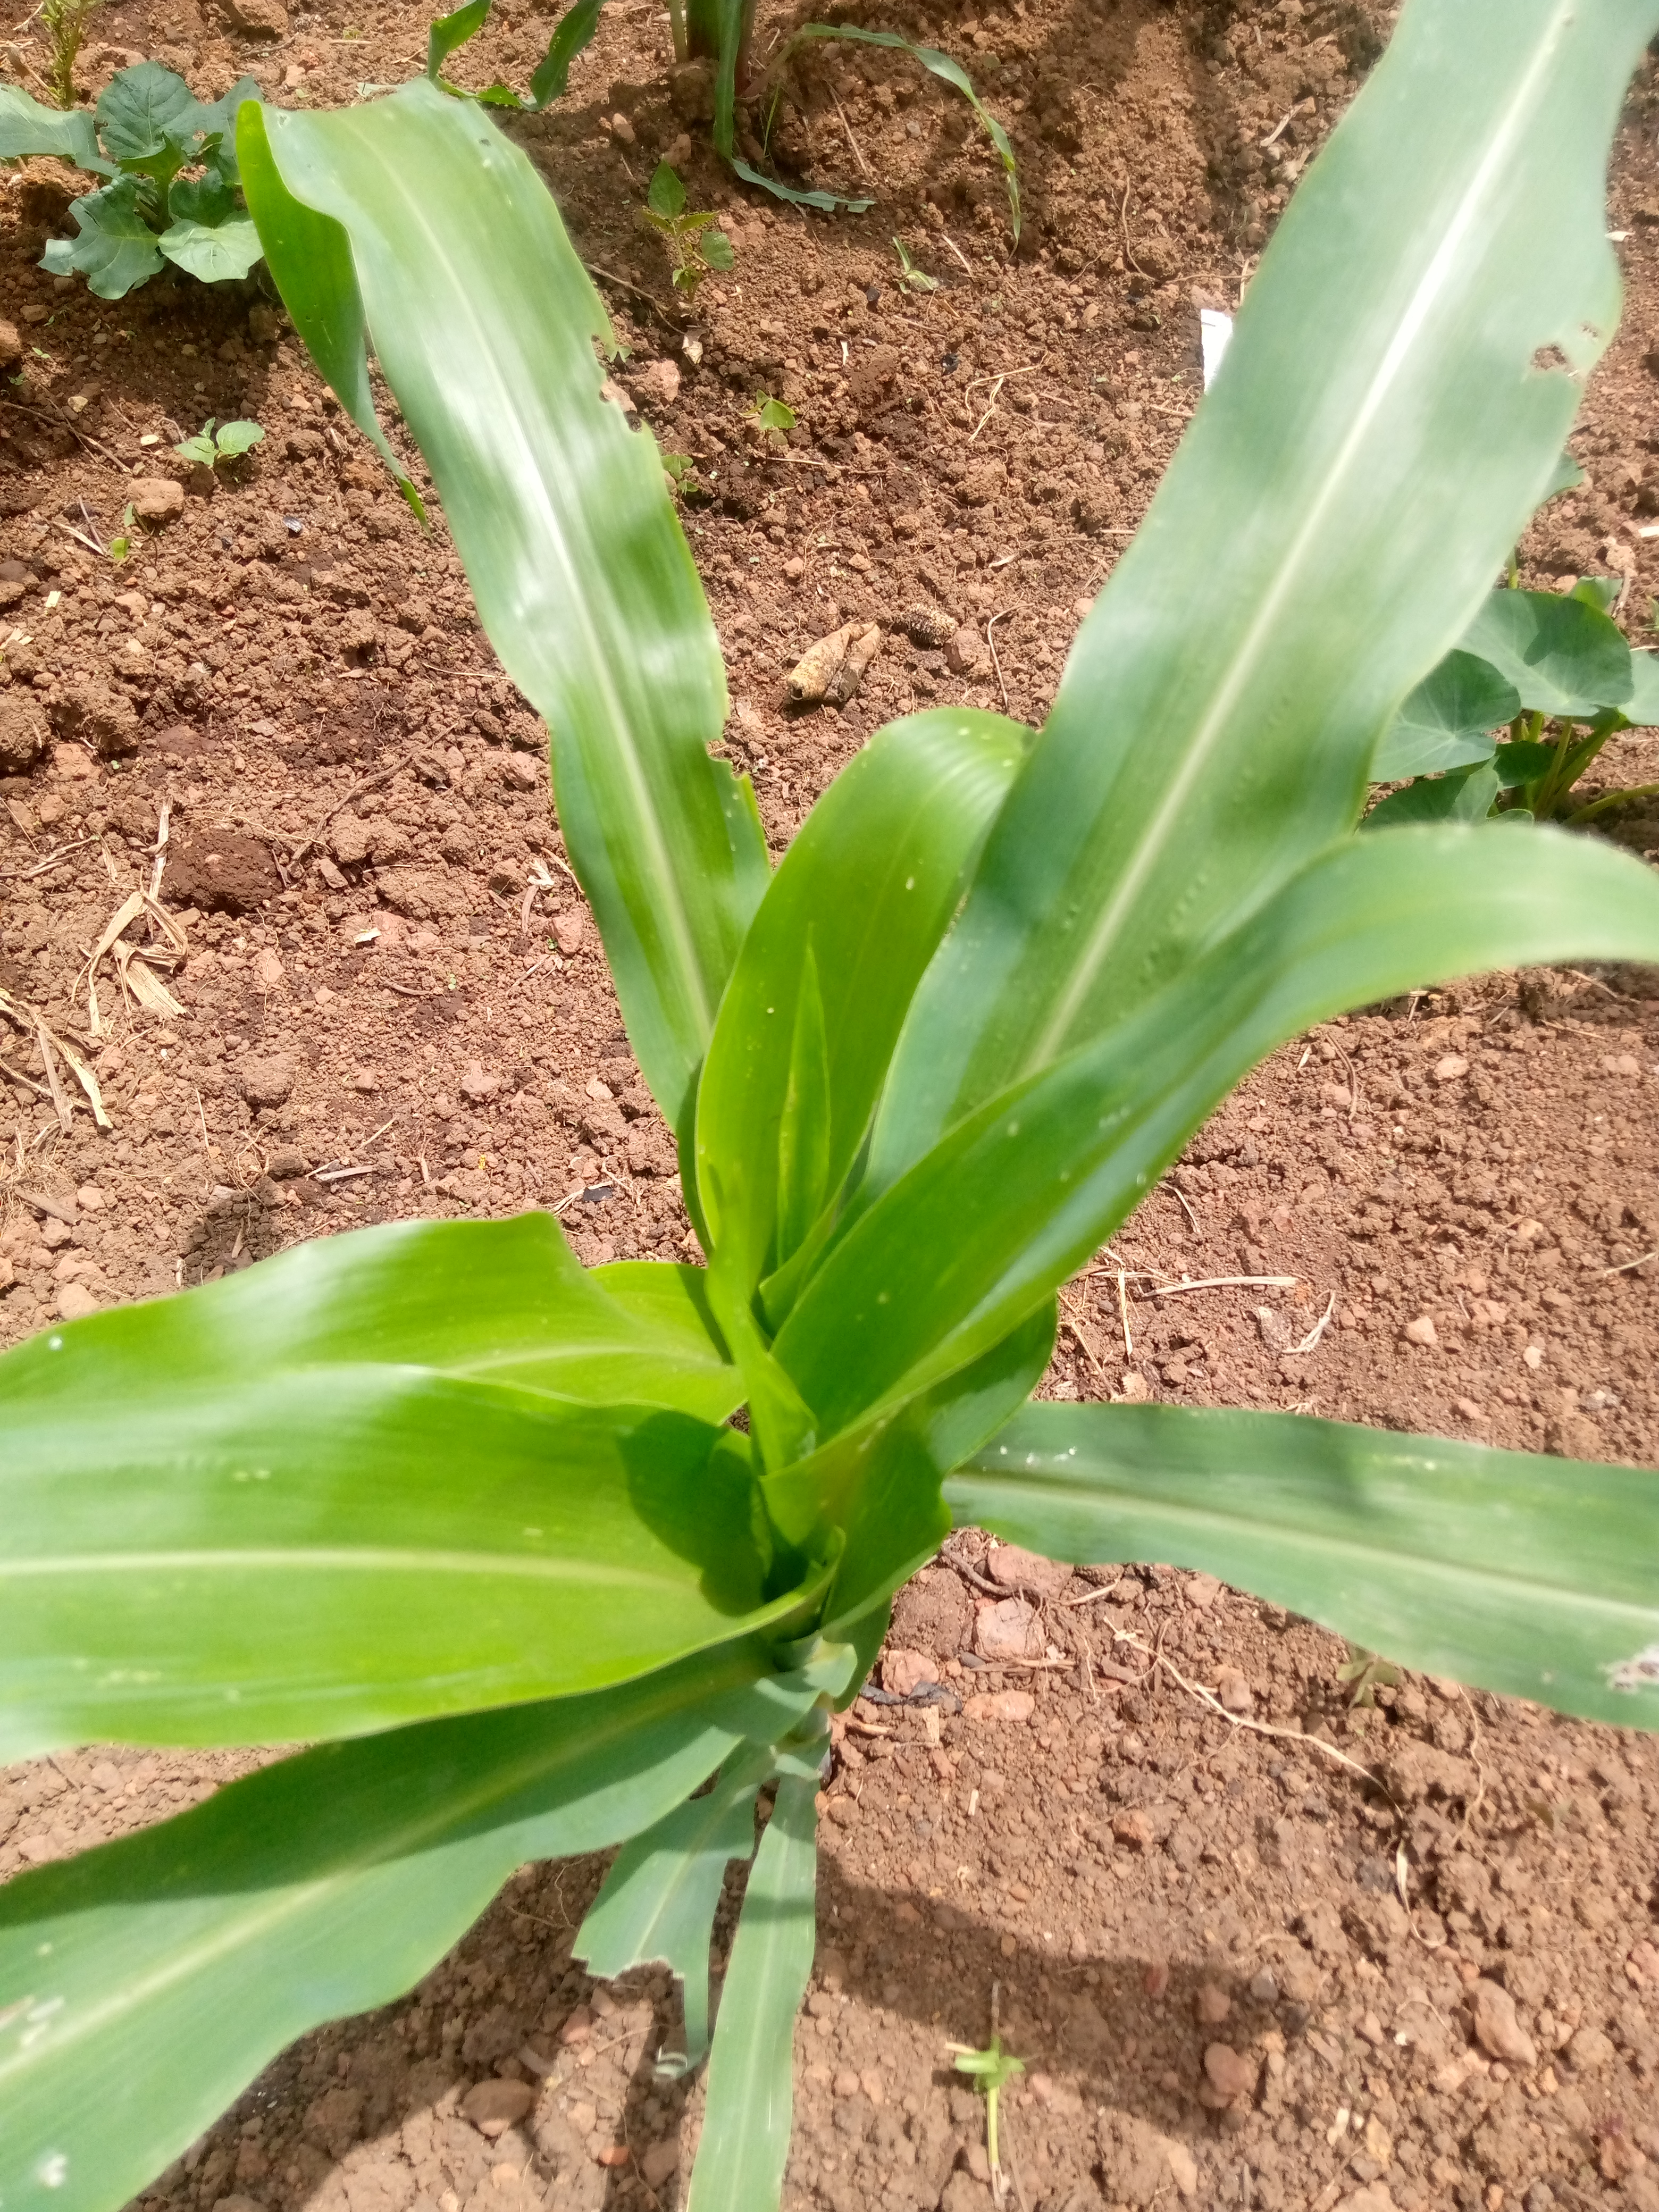
Label: spodoptera_frugiperda